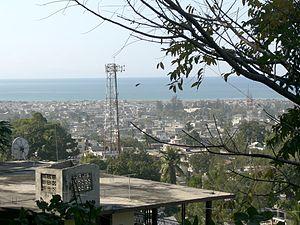
Port-au-Prince est la capitale et la plus peuplée des communes d'Haïti, dont l'aire urbaine compterait près de 2 754 812 habitants appelés Port-au-Princiens et Port-au-Princiennes. Du point de vue administratif, Port-au-Prince est à la fois le chef-lieu du département de l'Ouest et de l'arrondissement de Port-au-Prince.